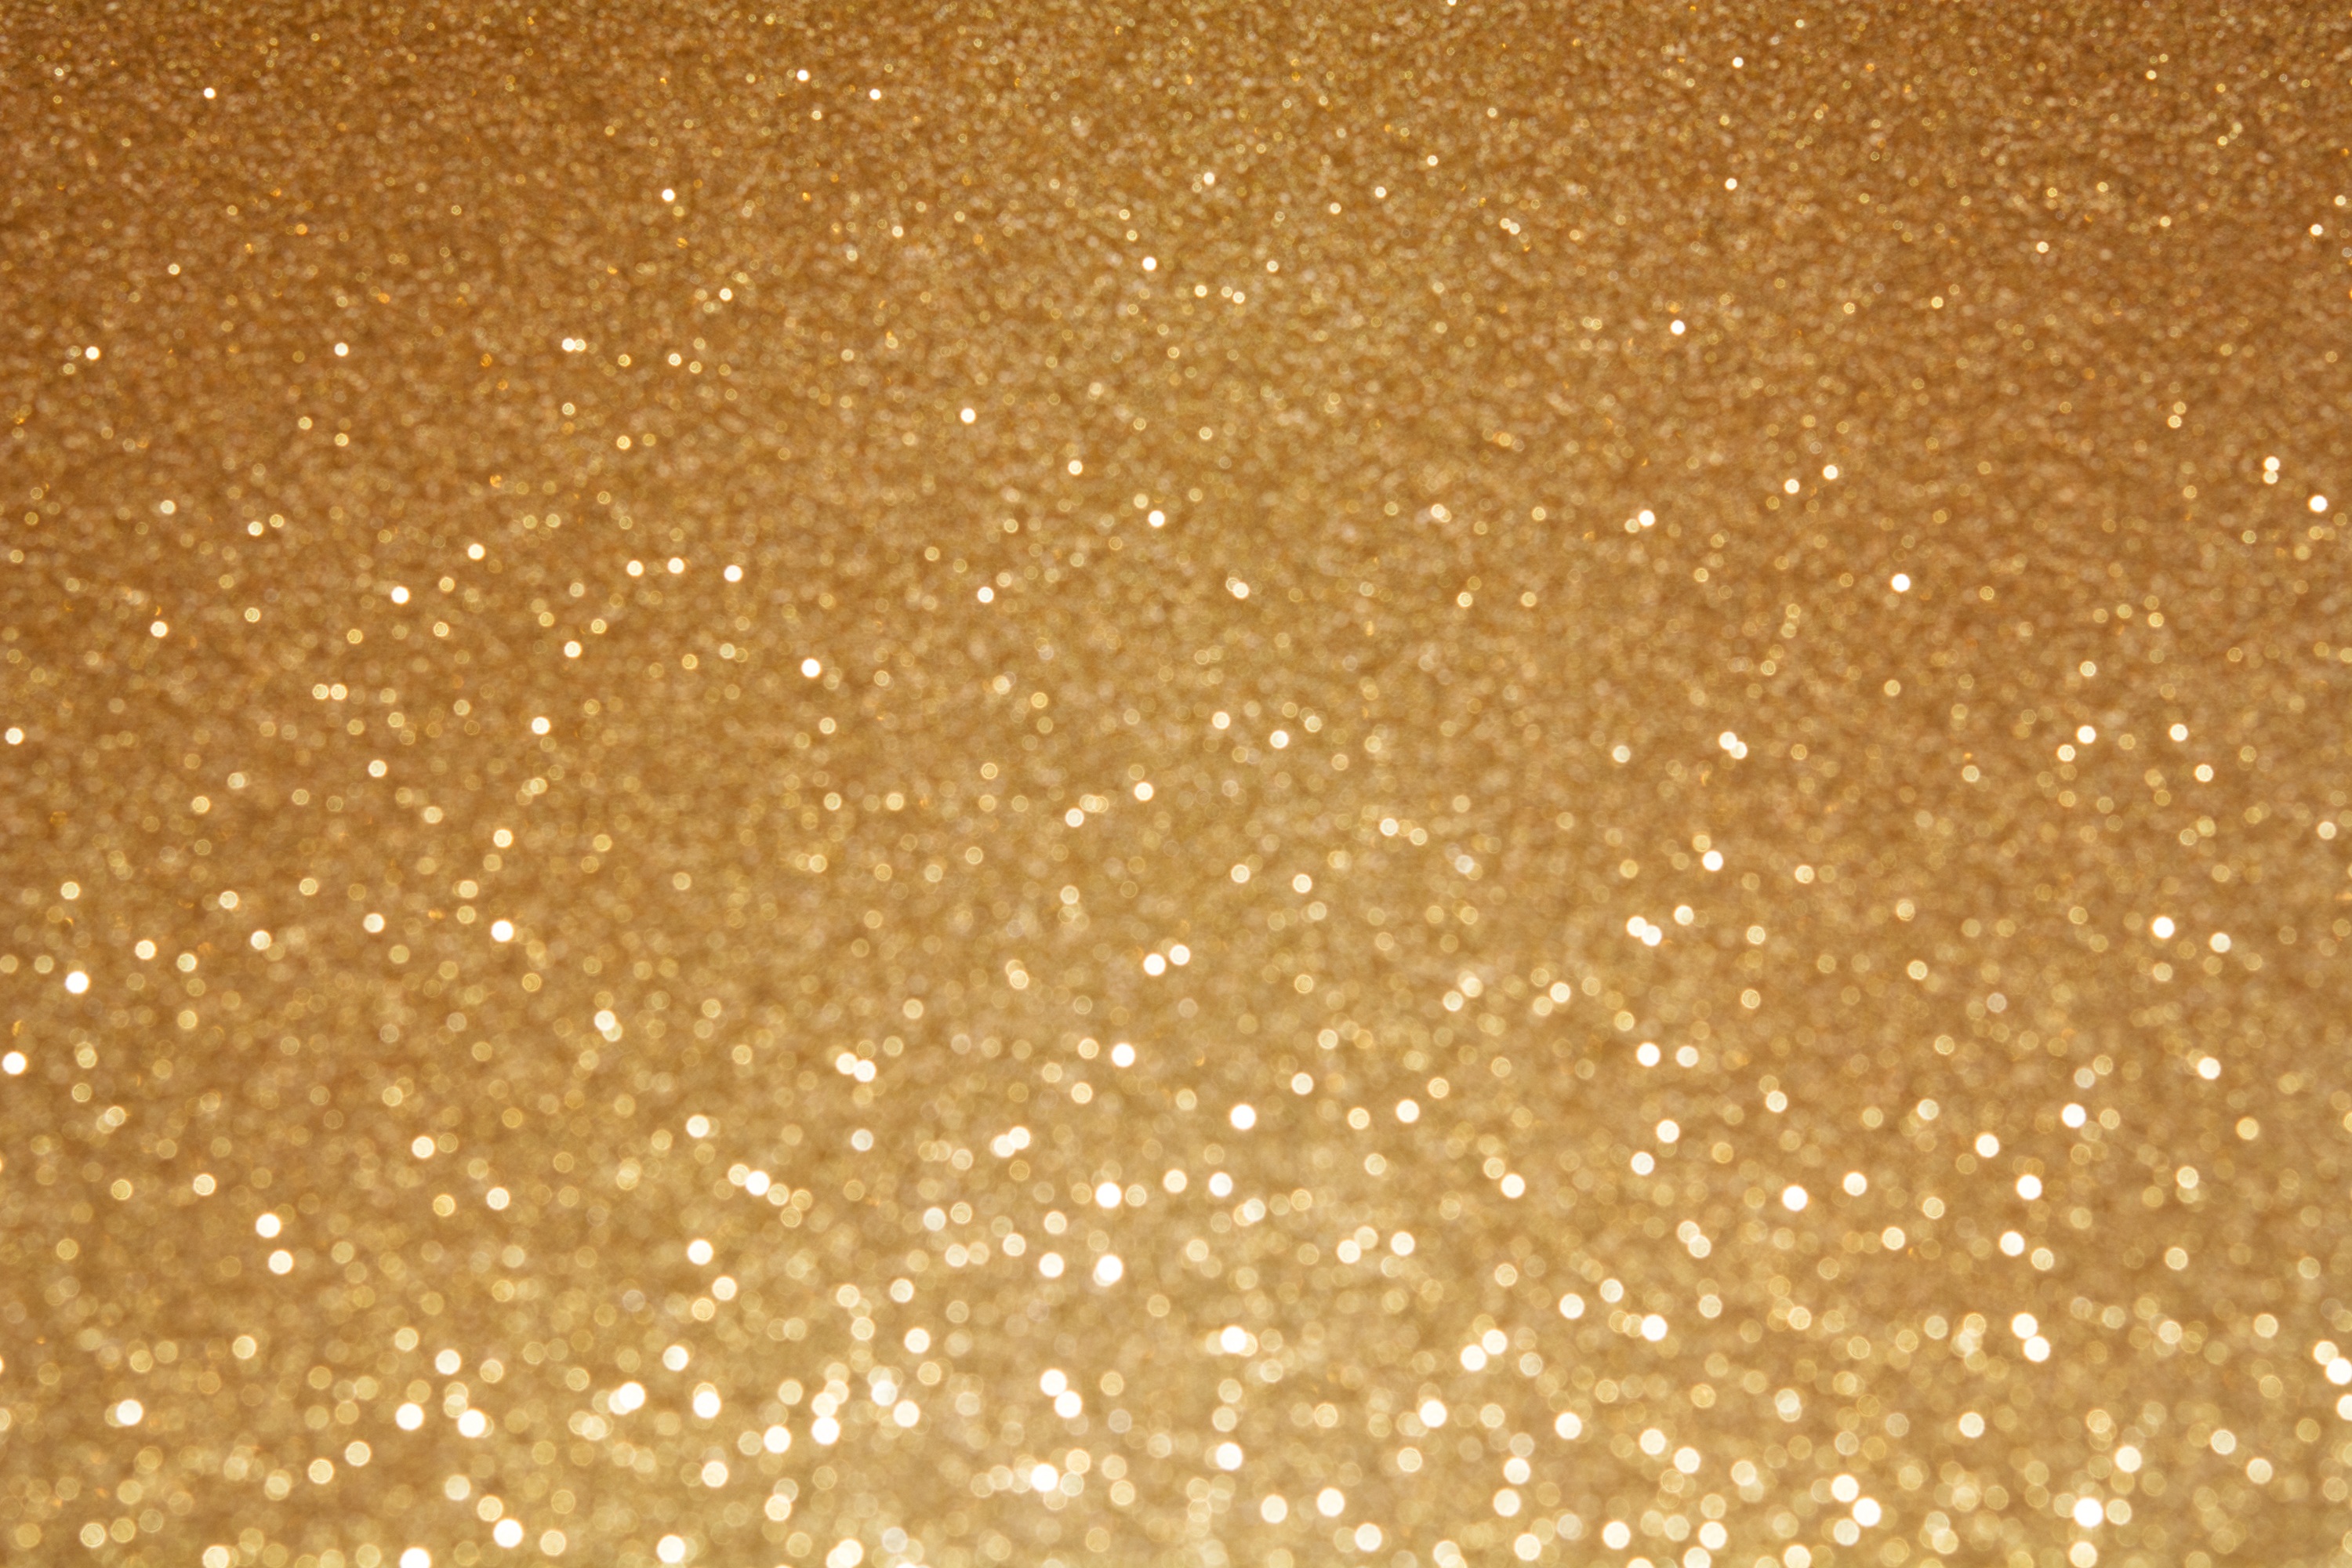
bokeh, texture, floor, cute, pattern, line, yellow, circle, glitter, background, gold, blurry, out of focus, flooring, glittering background